World War II political cartoons

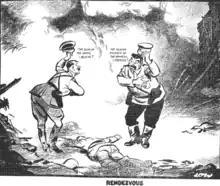
Low's cartoon "Rendezvous"

Political cartoons produced during World War II by both Allied and Axis powers commented upon the events, personalities and politics of the war. Governments used them for propaganda and public information. Individuals expressed their own political views and preferences.